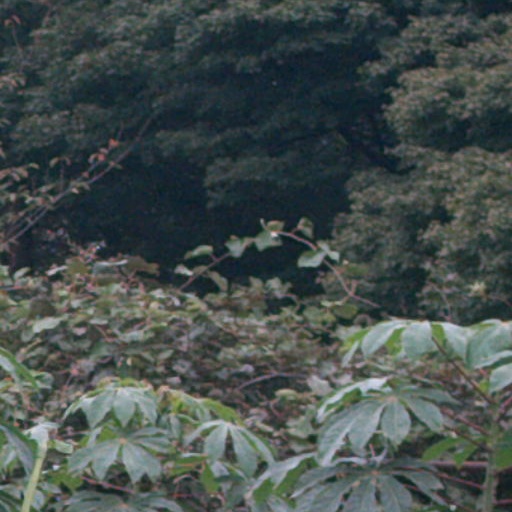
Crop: cassava